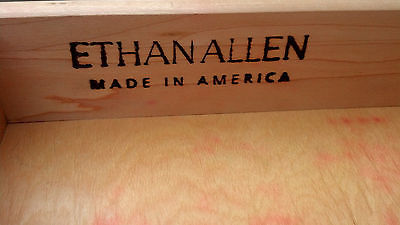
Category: table